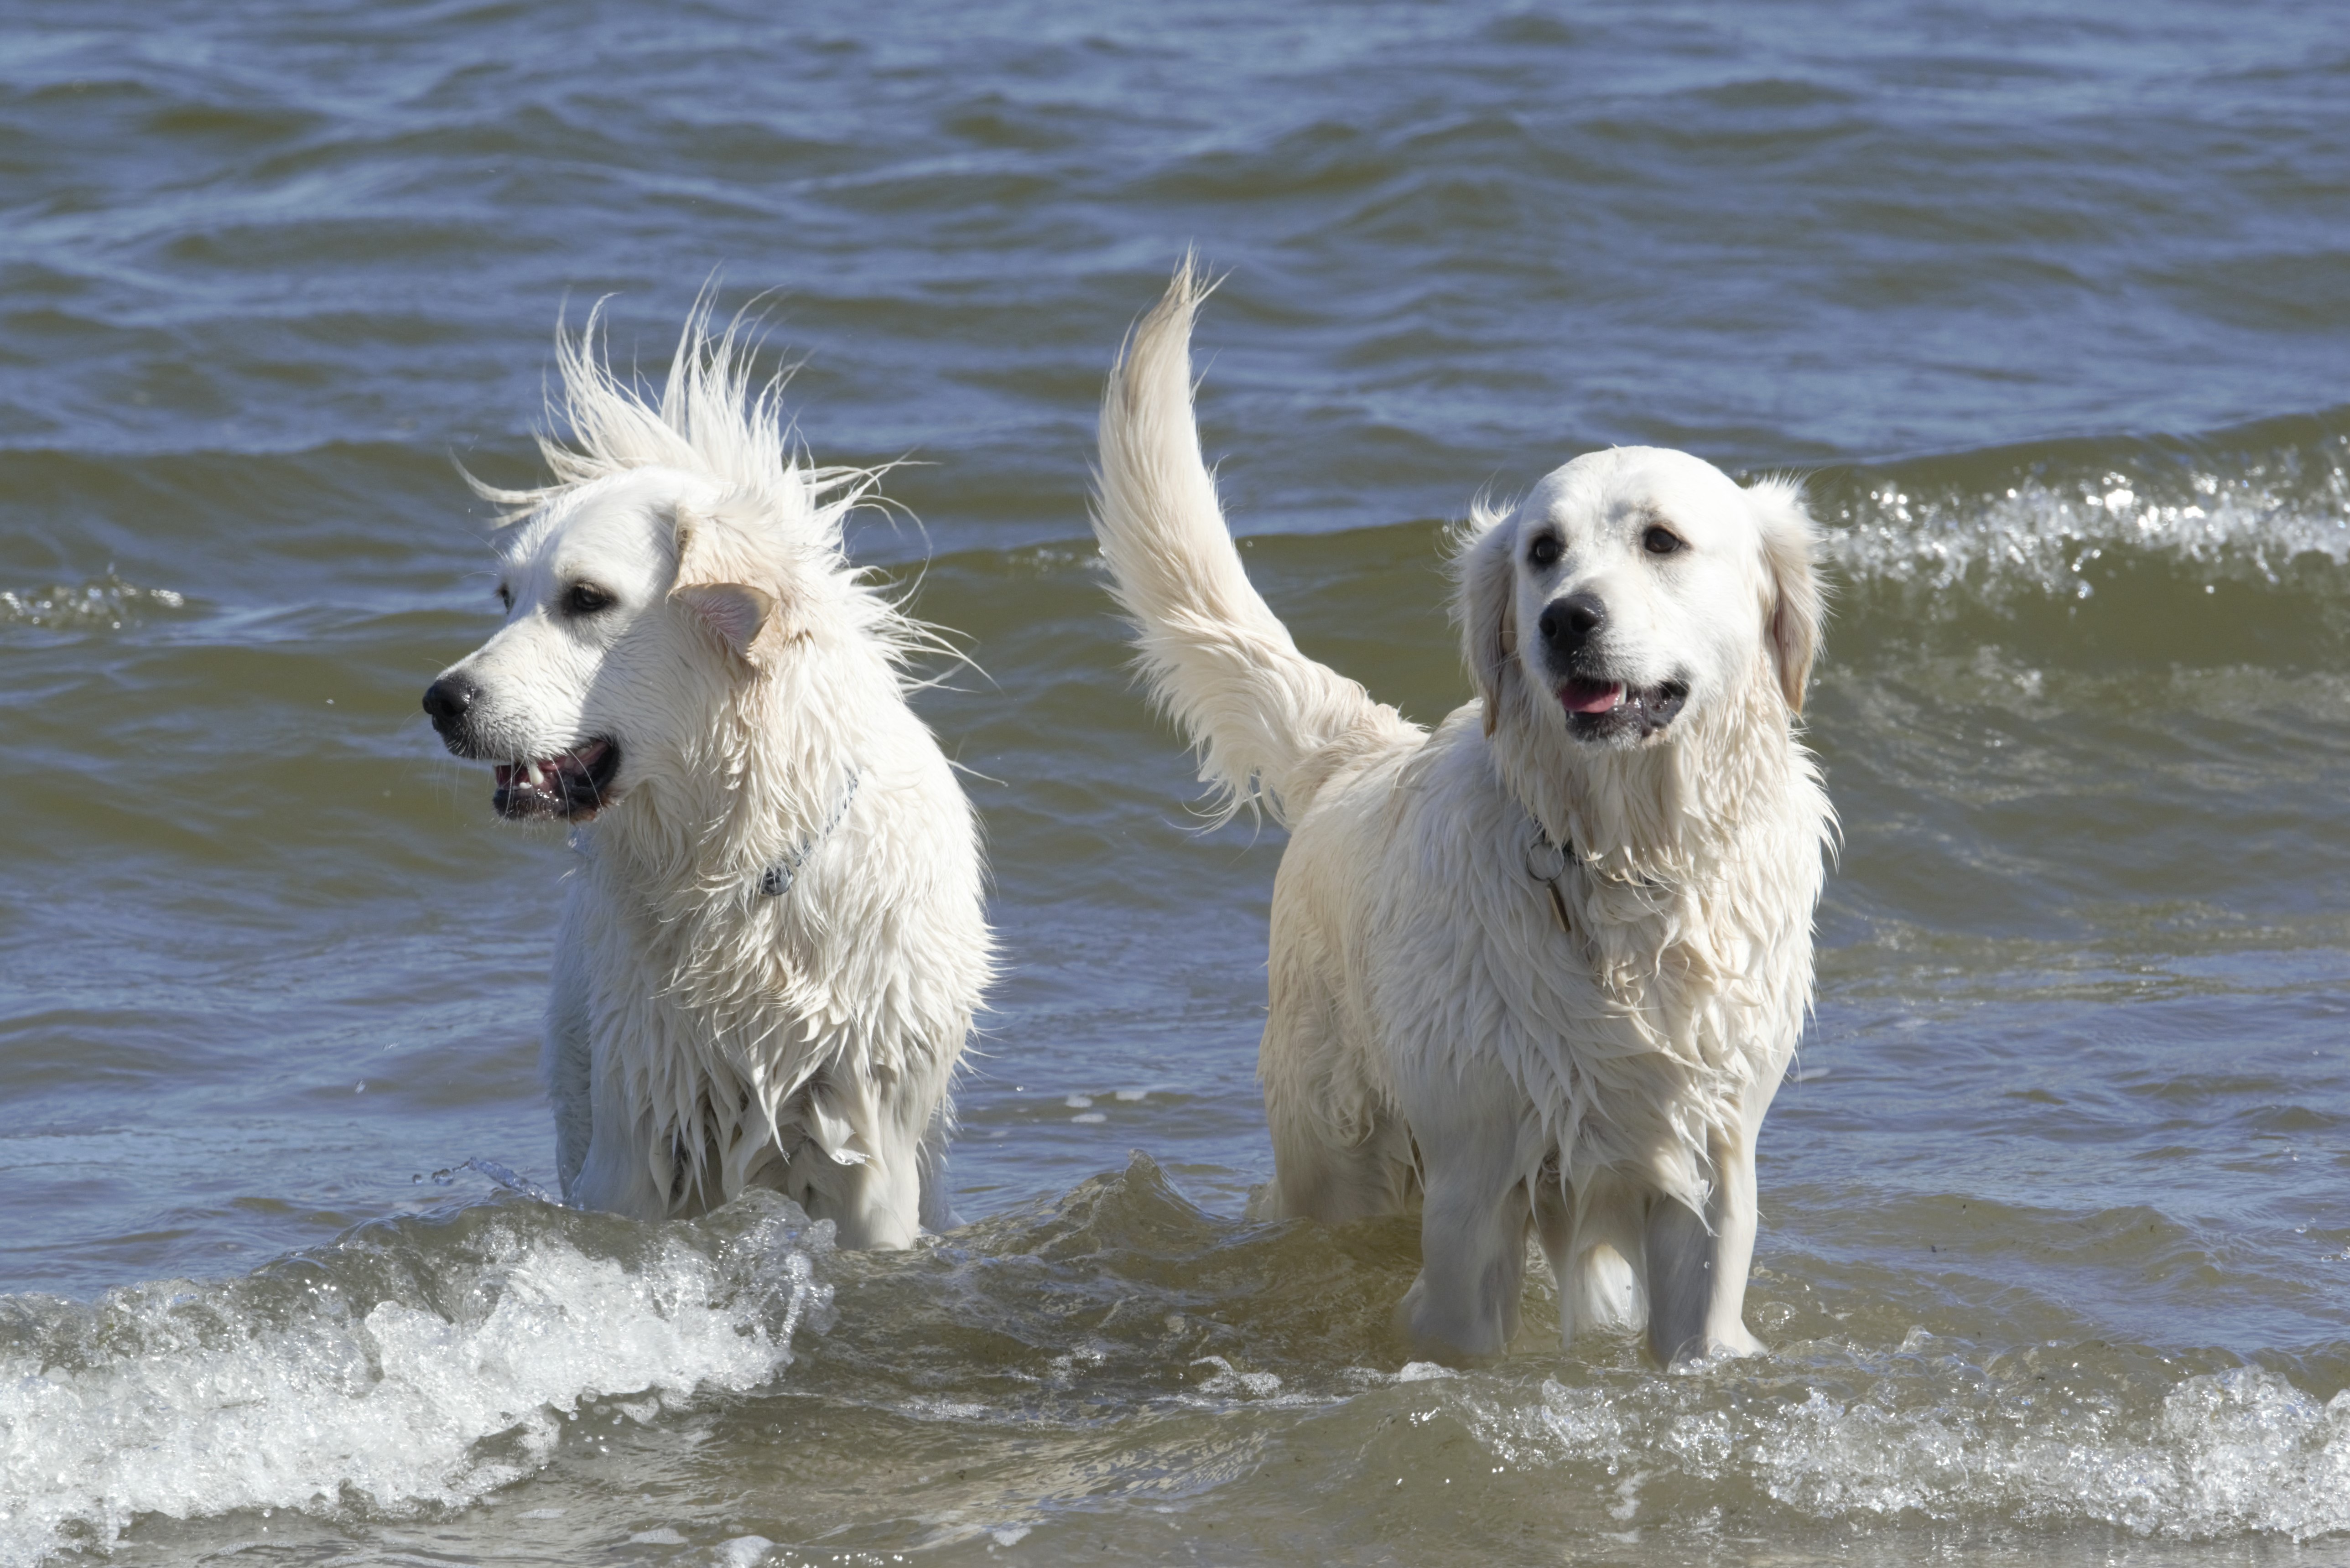
dog, mammal, dogs, golden retriever, vertebrate, dog breed, ginger and grace, dog like mammal, great pyrenees, berger blanc suisse, maremma sheepdog, slovak cuvac, polish tatra sheepdog